List of tornadoes in the outbreak sequence of May 21–26, 2011

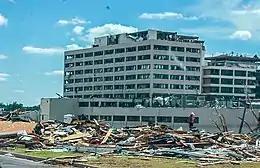
St. John's Regional Medical Center after the May 22 Joplin tornado

The following is a list of confirmed tornadoes confirmed by local offices of the National Weather Service during the tornado outbreak sequence of May 21–26, 2011 that occurred over the Midwestern and Southern United States. After a slow start to May, activity abruptly increased with a prolonged and violent tornado outbreak sequence taking place from May 21–26, resulting in 178 fatalities. An EF3 tornado struck Reading, Kansas on May 21, resulting in severe damage and one fatality. An EF5 tornado in Joplin, Missouri resulted in 158 direct fatalities on May 22, becoming one of the deadliest tornadoes in United States history. This tornado was the most severe of the outbreak, and it caused catastrophic damage across southern portions of the city of Joplin. Elsewhere on May 22, another person was killed by an EF1 tornado that struck Minneapolis, Minnesota and surrounding suburbs, and a high-end EF3 tornado moved from Delaware County, Oklahoma to McDonald County, Missouri, with numerous homes being destroyed. On May 24, a significant outbreak took place in Oklahoma and Arkansas, with another EF5 tornado and two EF4 tornadoes striking areas around Oklahoma City. These three tornadoes resulted in ten fatalities and nearly 300 injuries. Another EF4 tornado moved through Denning, Arkansas just before midnight, with four additional deaths. May 25 featured a large number of tornadoes across Missouri, Illinois, and Indiana, with several more tornadoes in other states. This activity continued into the next day, when an EF3 tornado impacted part of St. Tammany Parish, Louisiana and injured four people. Tornadic activity wound down during the evening of May 26, after several tornadoes moved through Pennsylvania and Ohio, bring the outbreak sequence to a close.